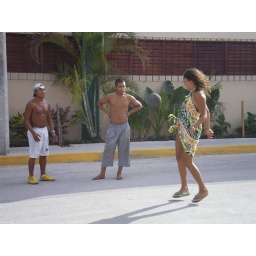
Mayan ball in the street